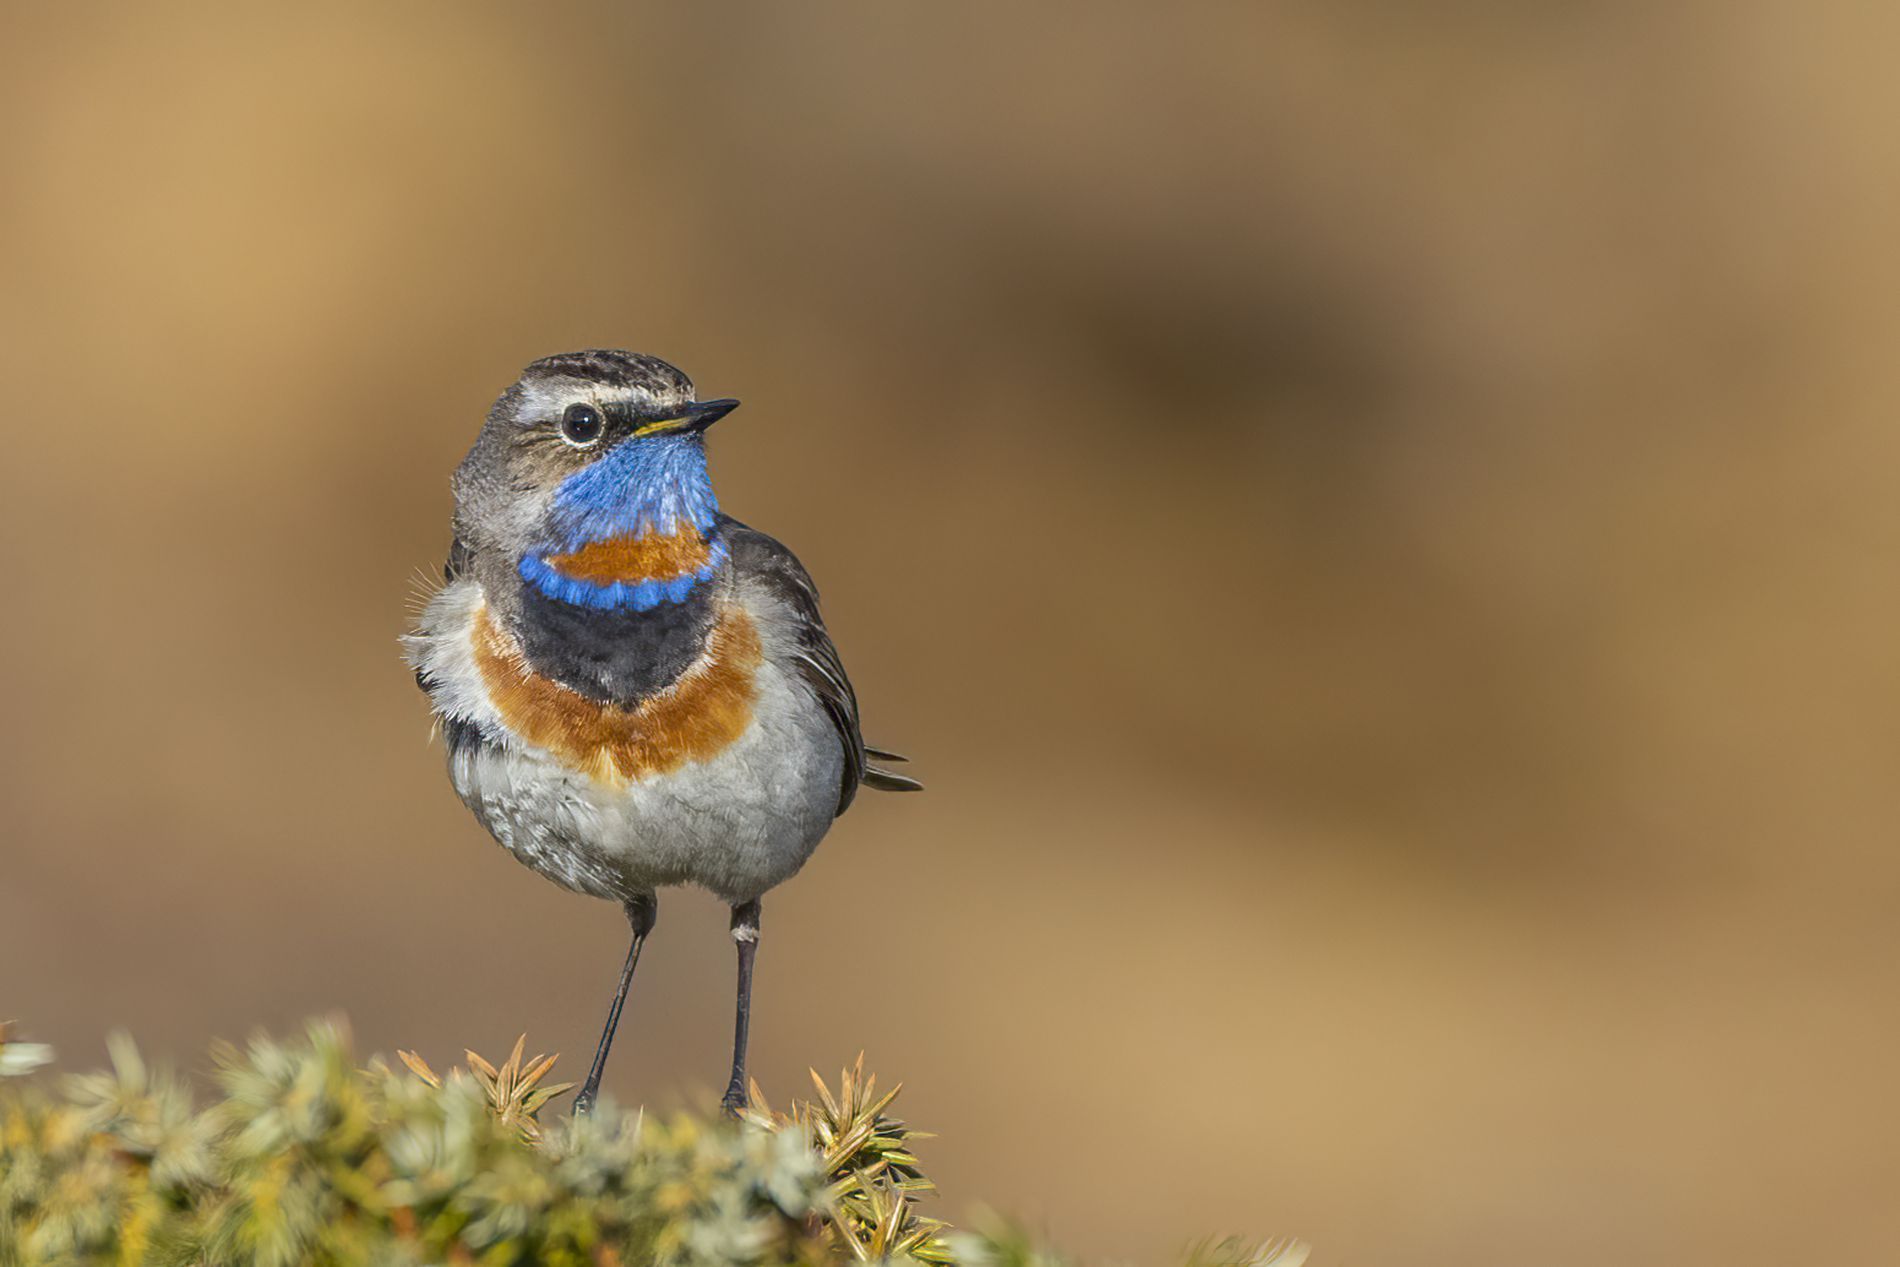
Bluethroat
A small bird Bluethroat with vibrant blue and orange markings on its throat stands on a plant.
The background is a soft, blurred brown, highlighting the bird as the main subject.
The scene captures a colorful bird with vibrant blue and orange throat markings, perched on a branch.
The photo is taken at eye level.
 The background is softly blurred in warm brown tones, highlighting the bird.
The portrait style.
Labels: Animal, Bird, Jay, Finch, Bluebird, Blue Jay, Anthus, Wren, Bluethroat, blurry background, plant
Camera: Canon Canon EOS R6m2
Lens: EF100-400mm f/4.5-5.6L IS II USM +1.4x III, Canon EF100-400mm f/4.5-5.6L IS II USM +1.4x III
Aperture: F8
Exposure: 1/3200 sec
ISO: 1250
Focal length: 560.0 mm